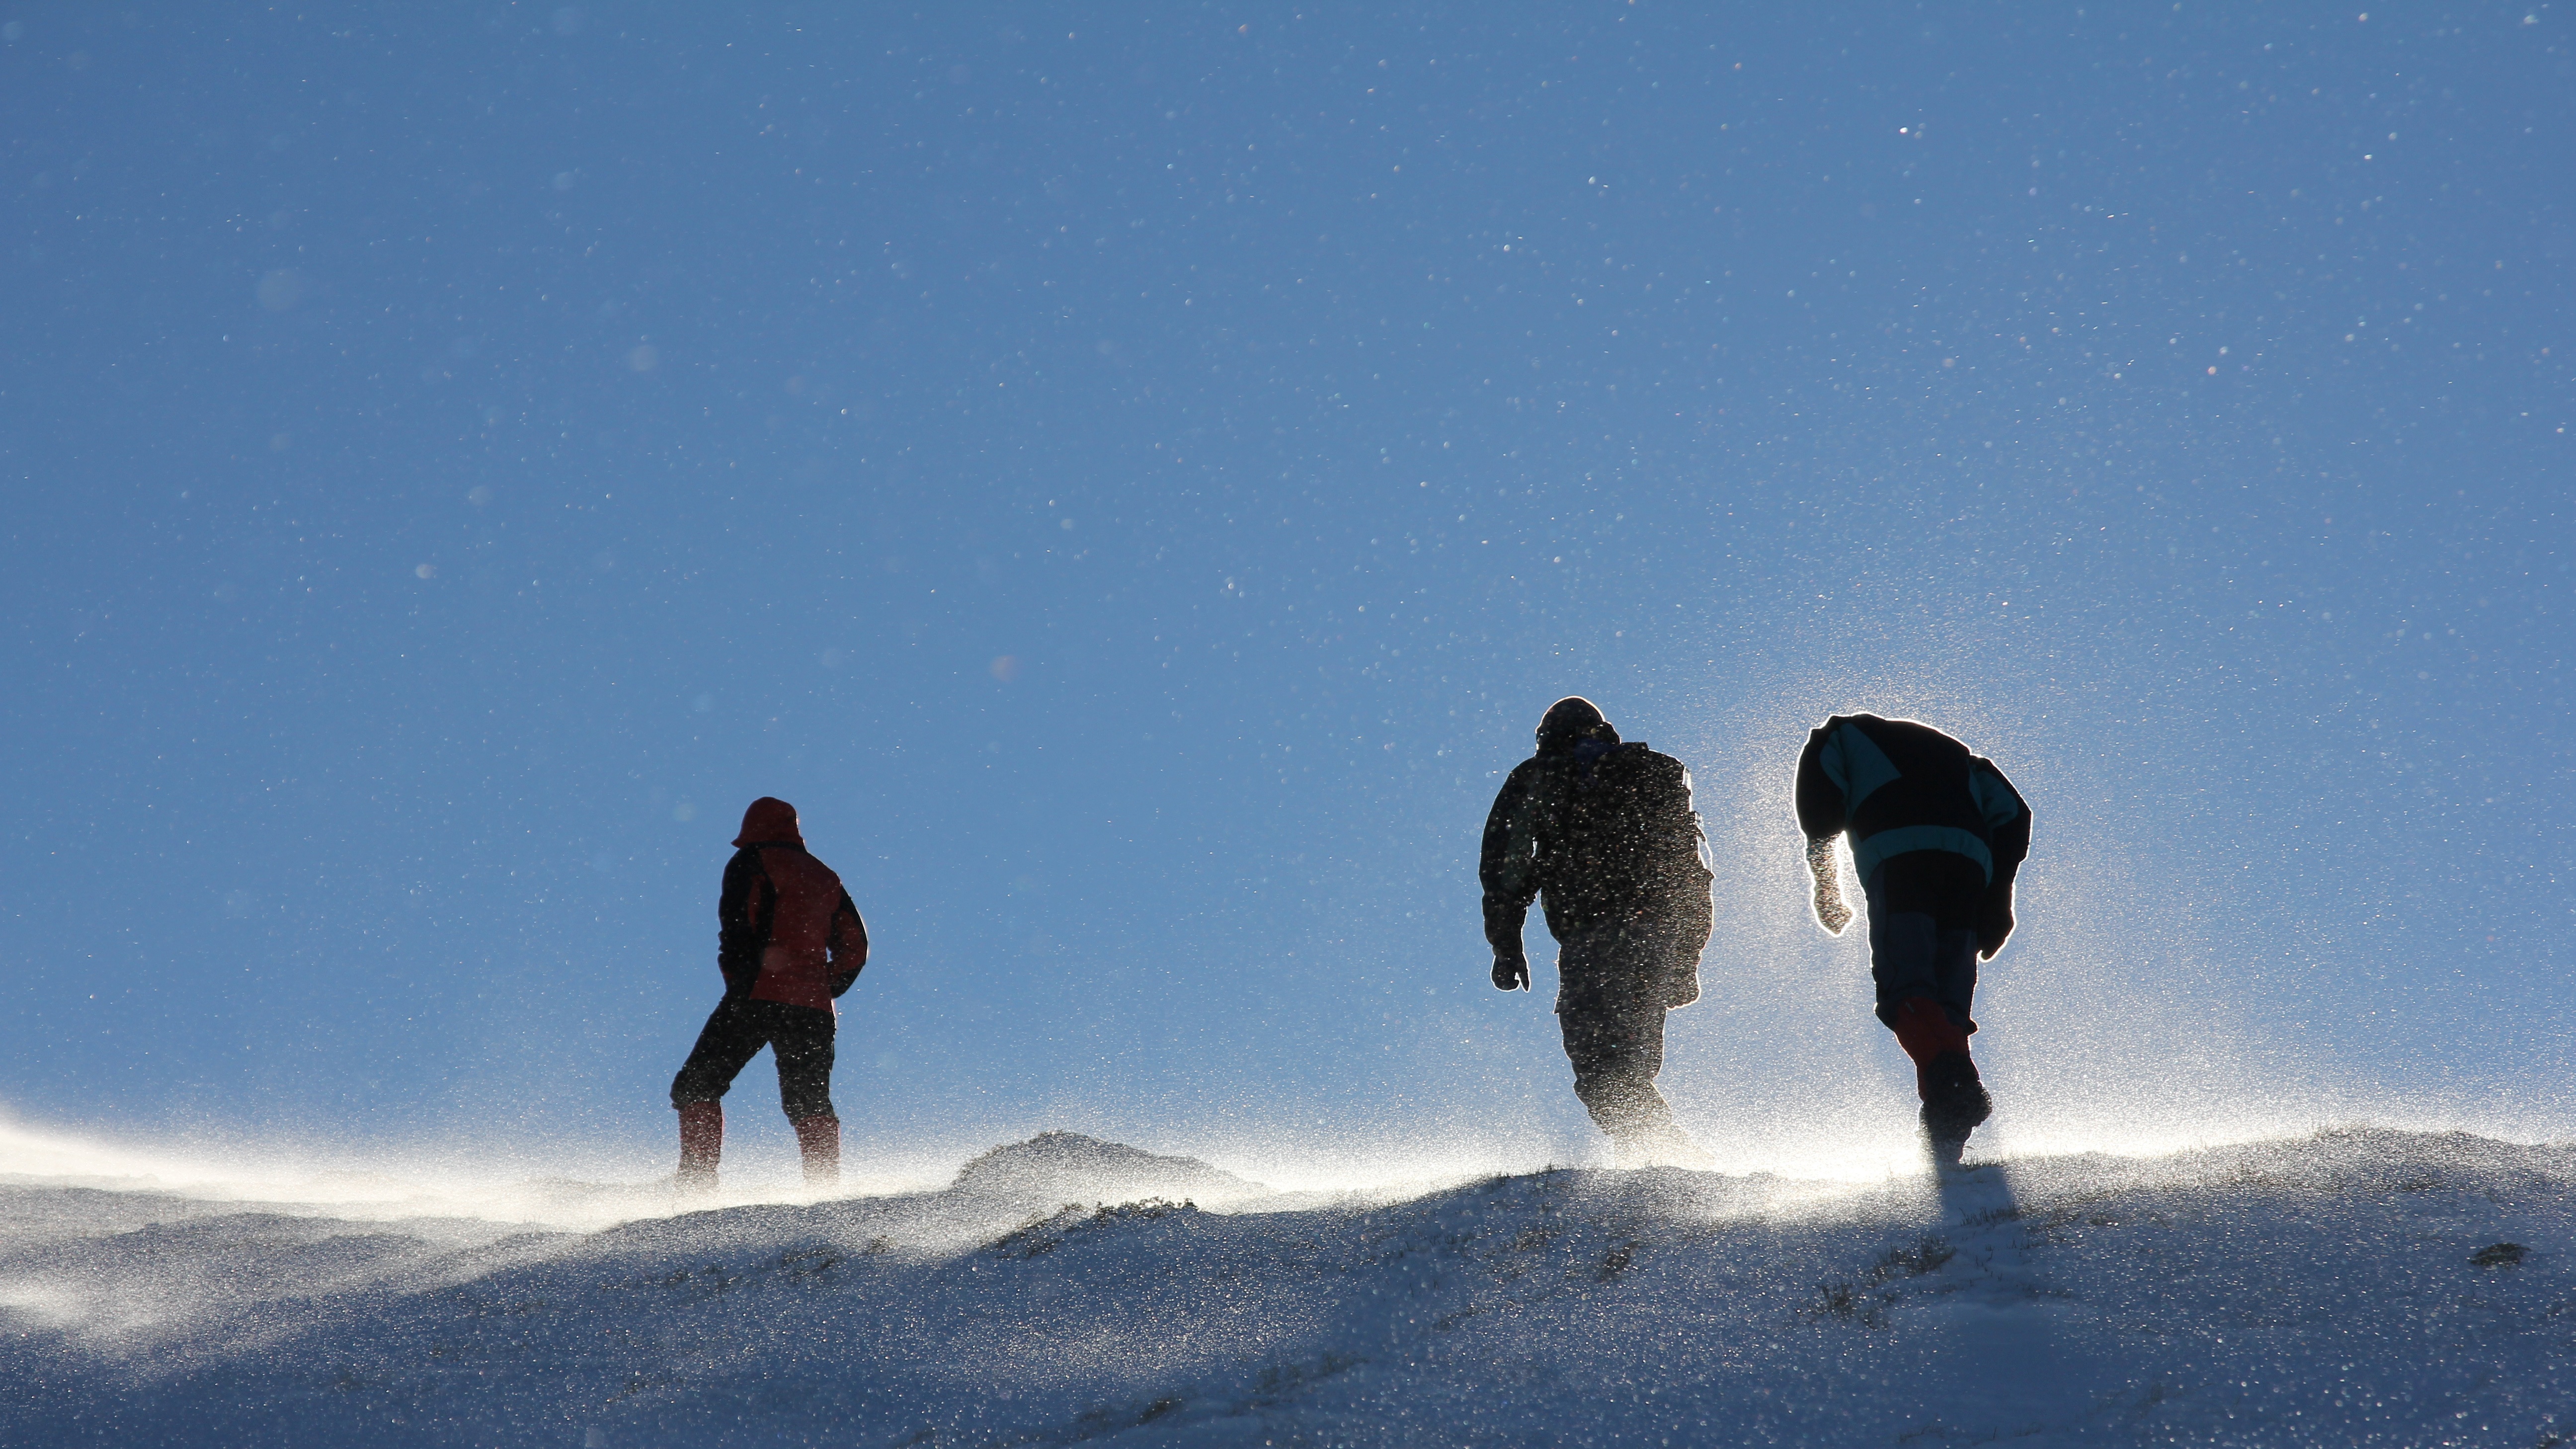
landscape, nature, mountain, snow, cold, winter, cloud, sky, adventure, frost, atmosphere, mountain range, vacation, walk, ice, traveler, blue, arctic, ridge, summit, mountaineering, shadows, fun, pose, blizzard, nunatak, travelers, freezing, phenomenon, atmosphere of earth, glacial landform, geological phenomenon, ice cap, equip